Martin's Mill Covered Bridge (Hartland, Vermont)

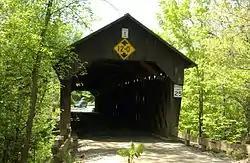

The Martin's Mill Covered Bridge is a wooden covered bridge spanning Lull's Brook on Martinsville Road in Hartland, Vermont. Built about 1880, it is one of two surviving 19th-century covered bridges in the town. It was listed on the National Register of Historic Places in 1973.